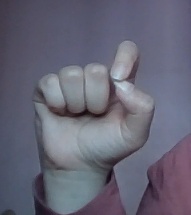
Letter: fa